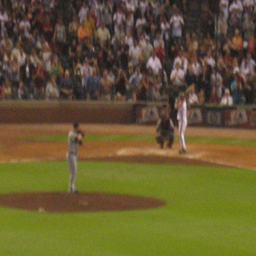
a crowd or people watching a baseball game
a couple of players are out on the field at a baseball game
Pitcher preparing to throw ball at hitter with crowd watching
A baseball stadium filled with fans watching the game.
There are baseball players playing a game of baseball.